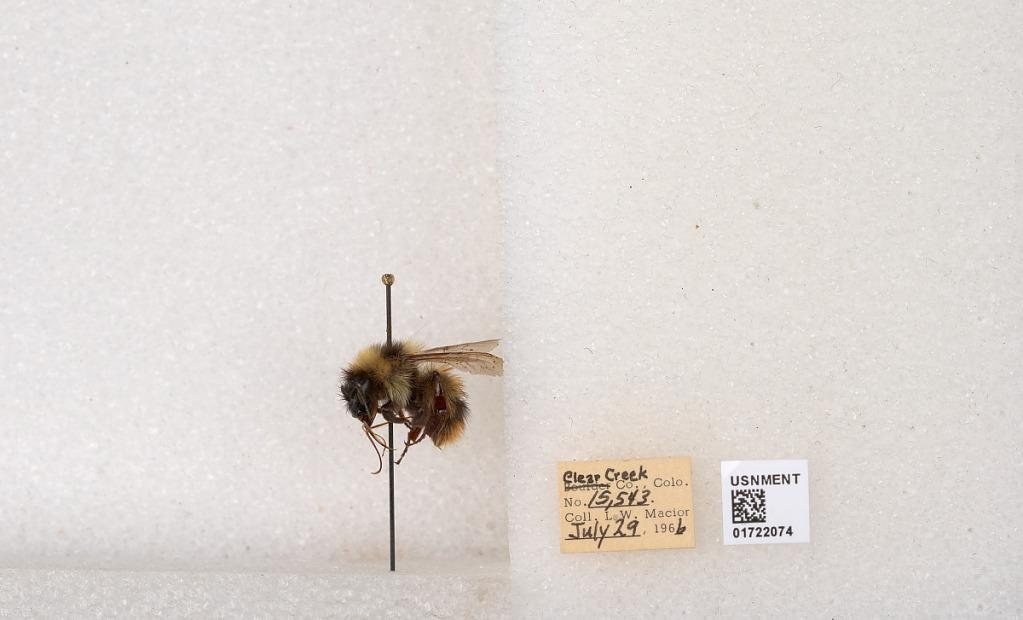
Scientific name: Bombus kirbyellus
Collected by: L. Macior
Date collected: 1966-7-29
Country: United States
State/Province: Colorado
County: Clear Creek
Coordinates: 39.6891, -105.644